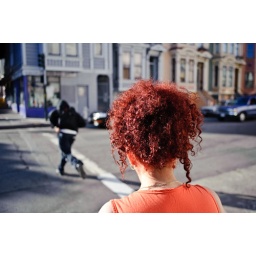
Dazzled by her hair and then this person oddly ambled against the red light.